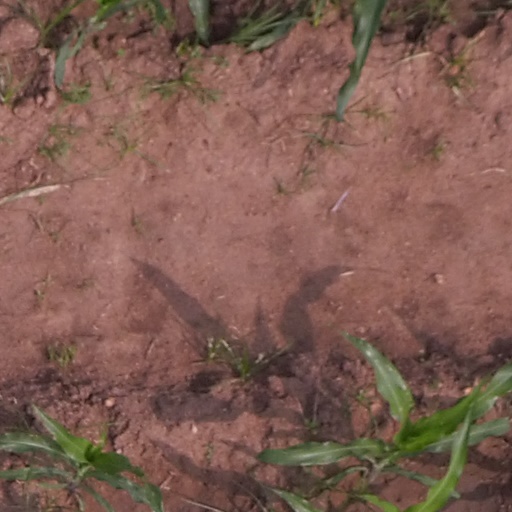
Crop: maize; corn